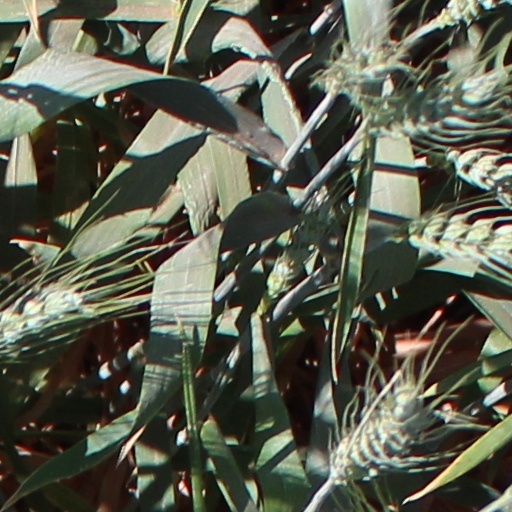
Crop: wheat